Future of an expanding universe

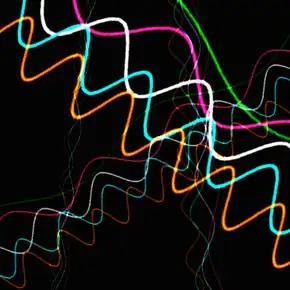
Photons, electrons, positrons, and neutrinos are all that remain after the last supermassive black holes evaporate.

After years, black holes will dominate the universe. They will slowly evaporate via Hawking radiation.A black hole with a mass of around will vanish in around 2 years. As the lifetime of a black hole is proportional to the cube of its mass, more massive black holes take longer to decay. A supermassive black hole with a mass of (100 billion) will evaporate in around 2 years.